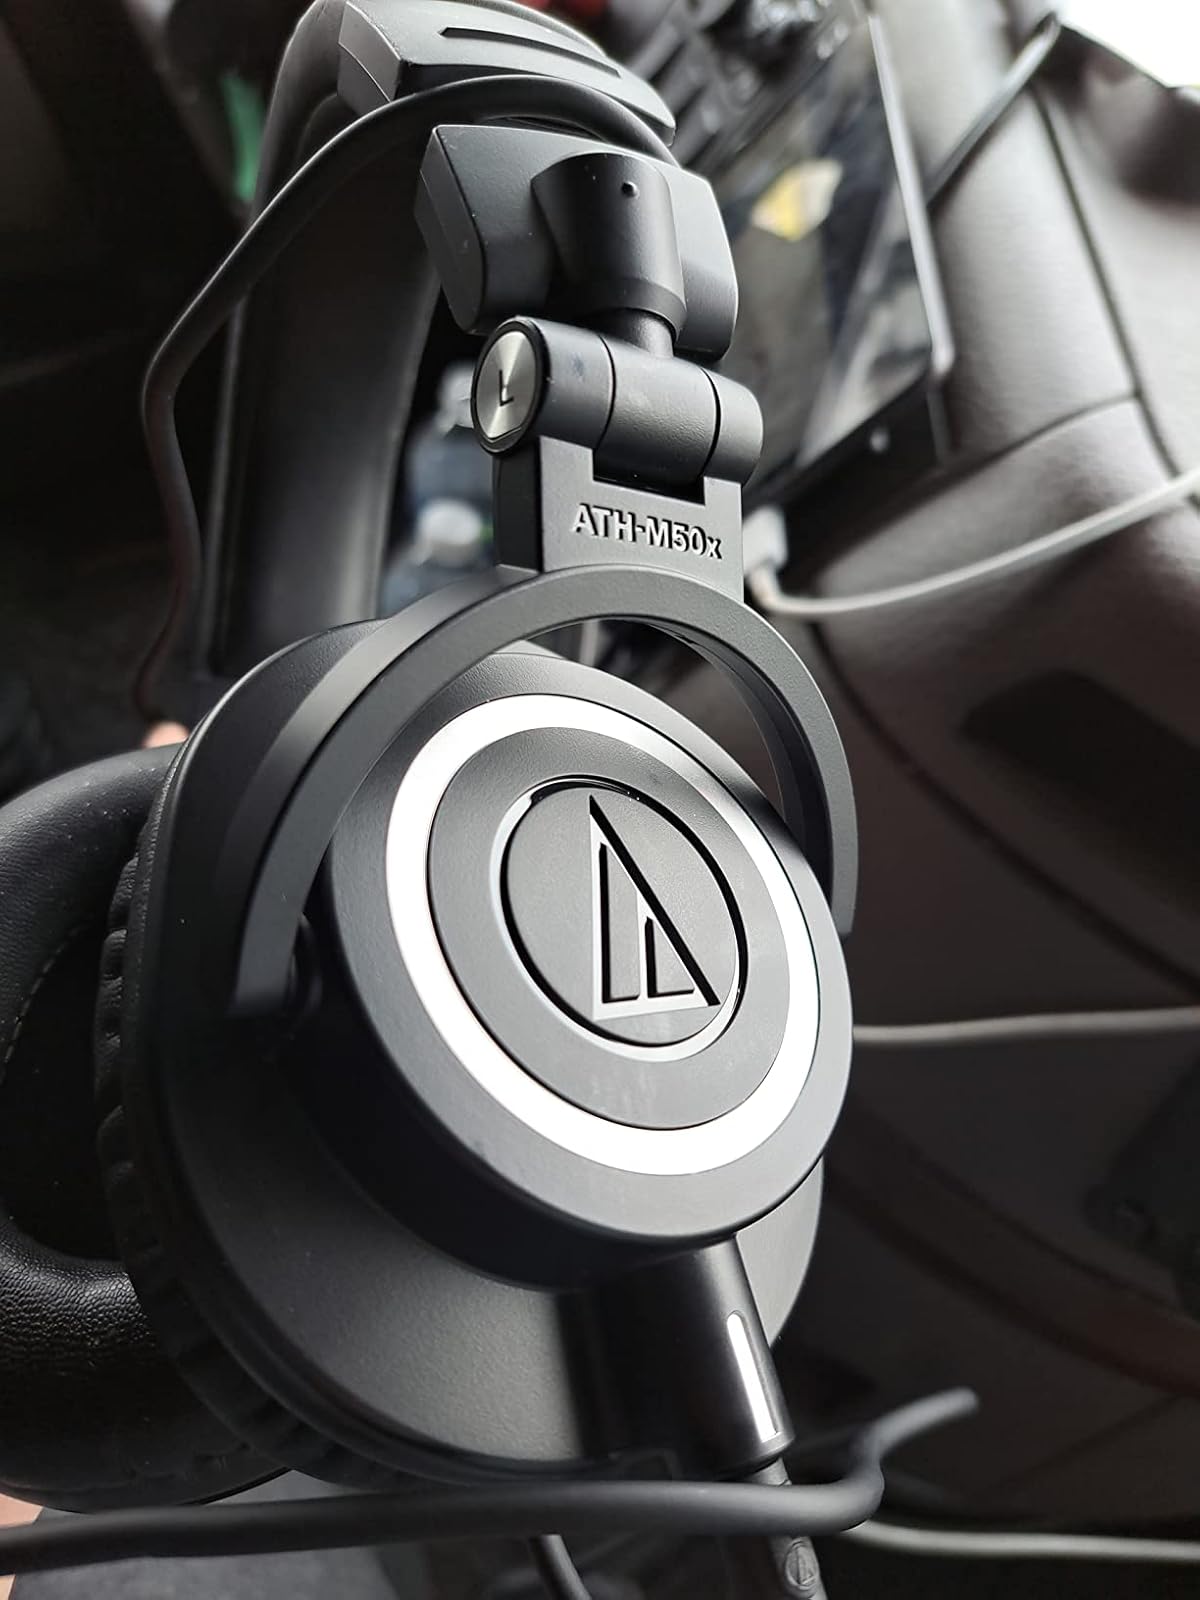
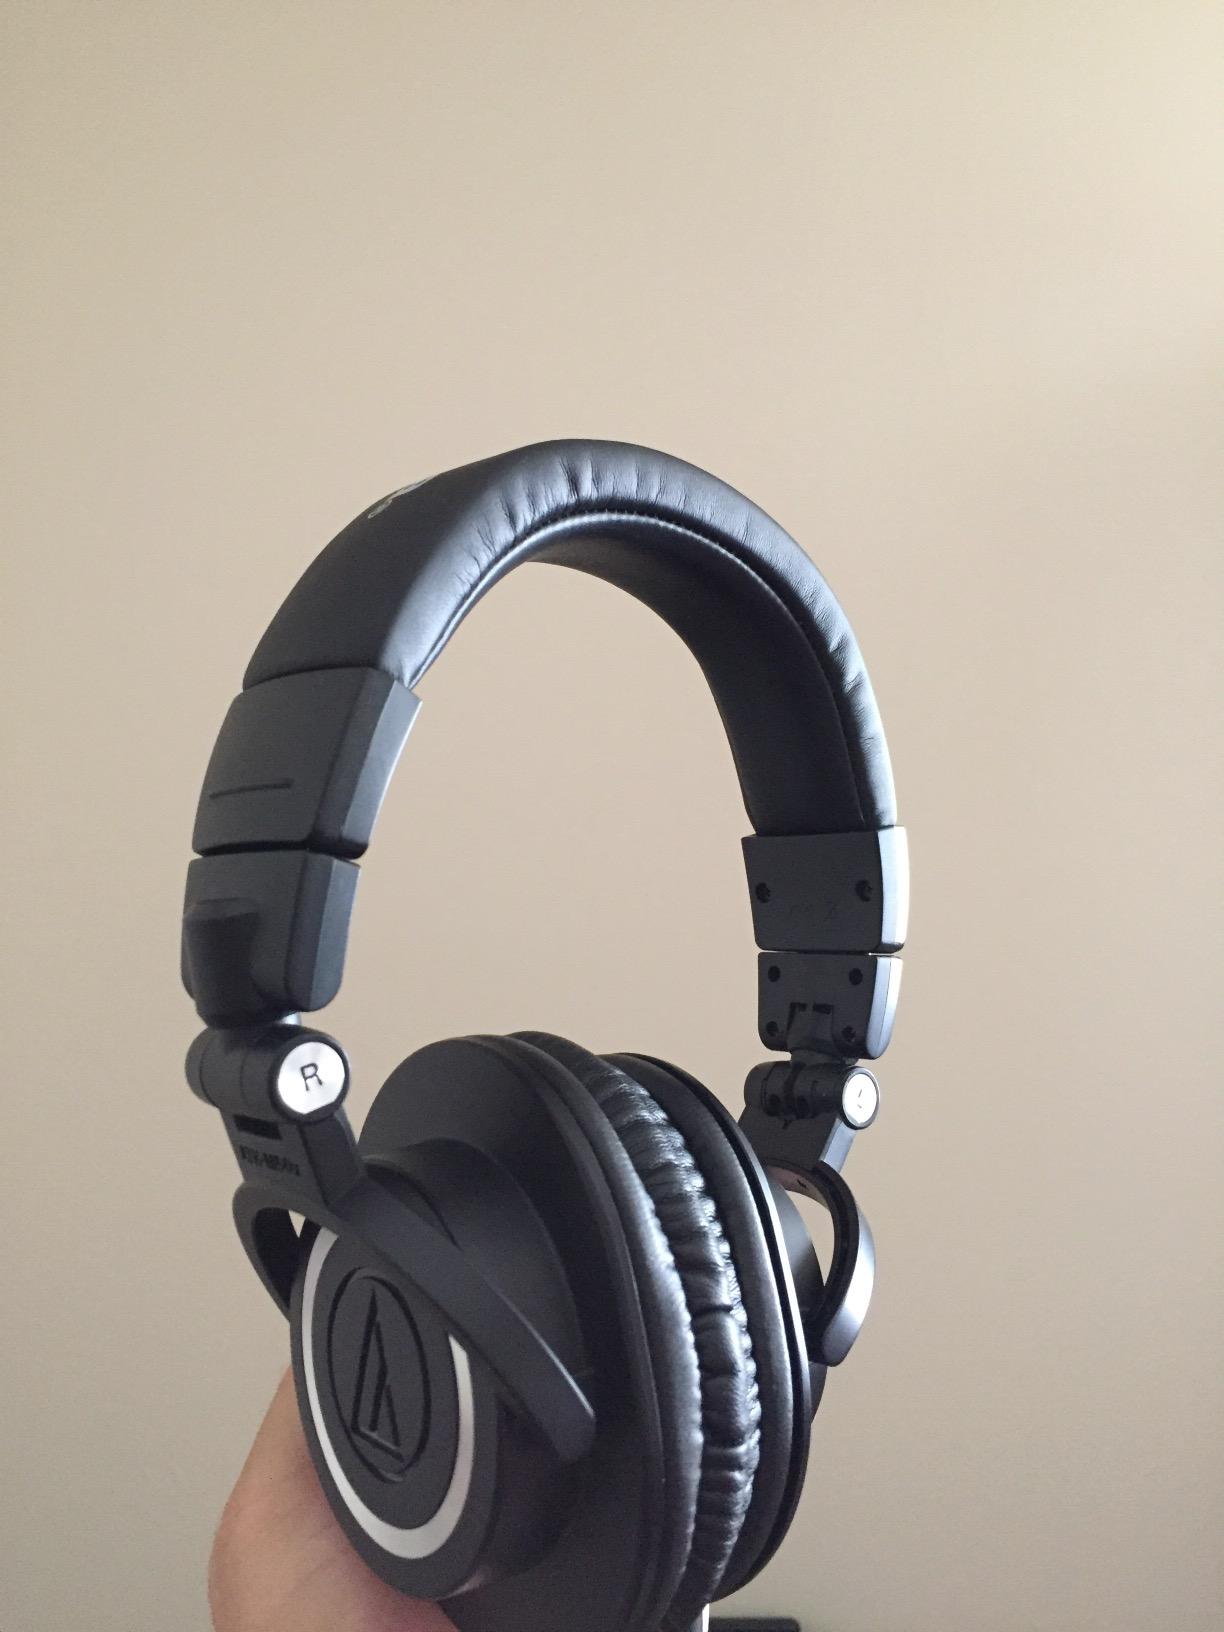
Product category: headphones
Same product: yes